Unconsciousness

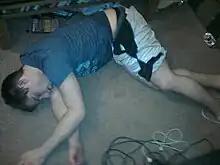
An unconscious male human lying in a recovery position

Unconsciousness is a state in which a living individual exhibits a complete, or near-complete, inability to maintain an awareness of self and environment or to respond to any human or environmental stimulus. Unconsciousness may occur as the result of traumatic brain injury, brain hypoxia (inadequate oxygen, possibly due to a brain infarction or cardiac arrest), severe intoxication with drugs that depress the activity of the central nervous system (e.g., alcohol and other hypnotic or sedative drugs), severe fatigue, pain, anaesthesia, and other causes.